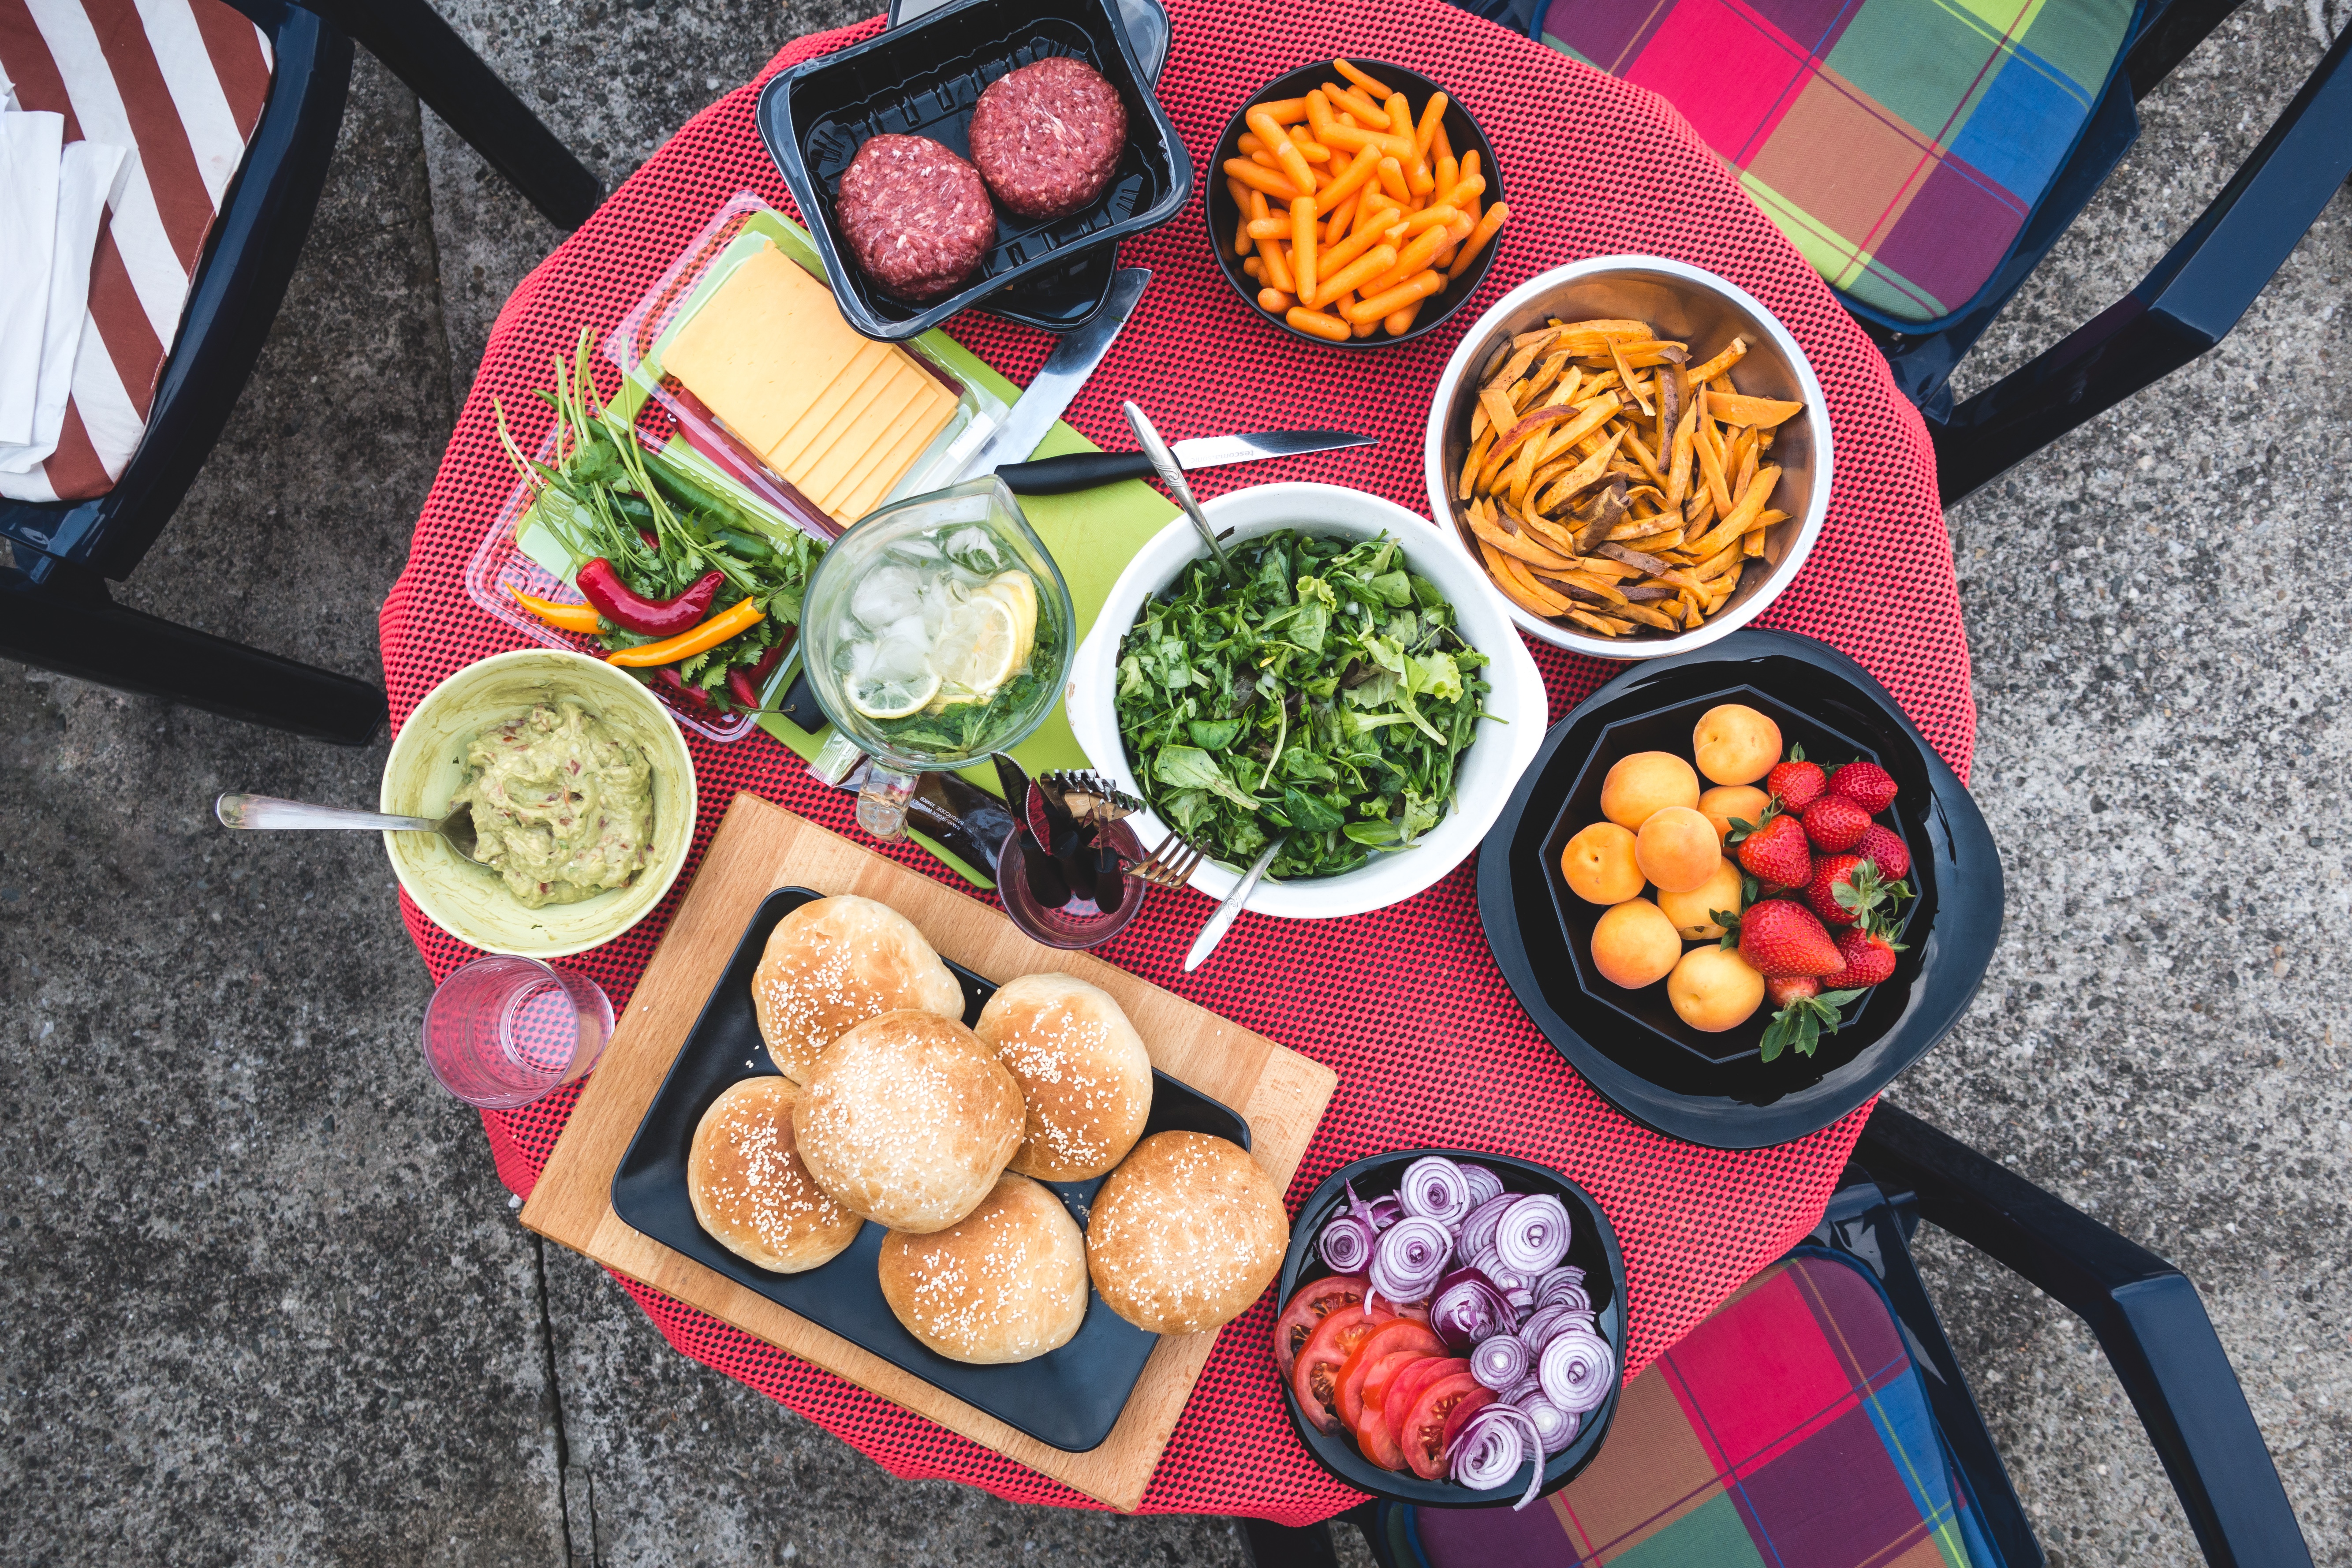
dish, food, cuisine, meal, ingredient, lunch, brunch, vegetarian food, produce, breakfast, superfood, side dish, recipe, picnic, vegetable, meze, vegan nutrition, finger food, appetizer, supper, indian cuisine, falafel, salad